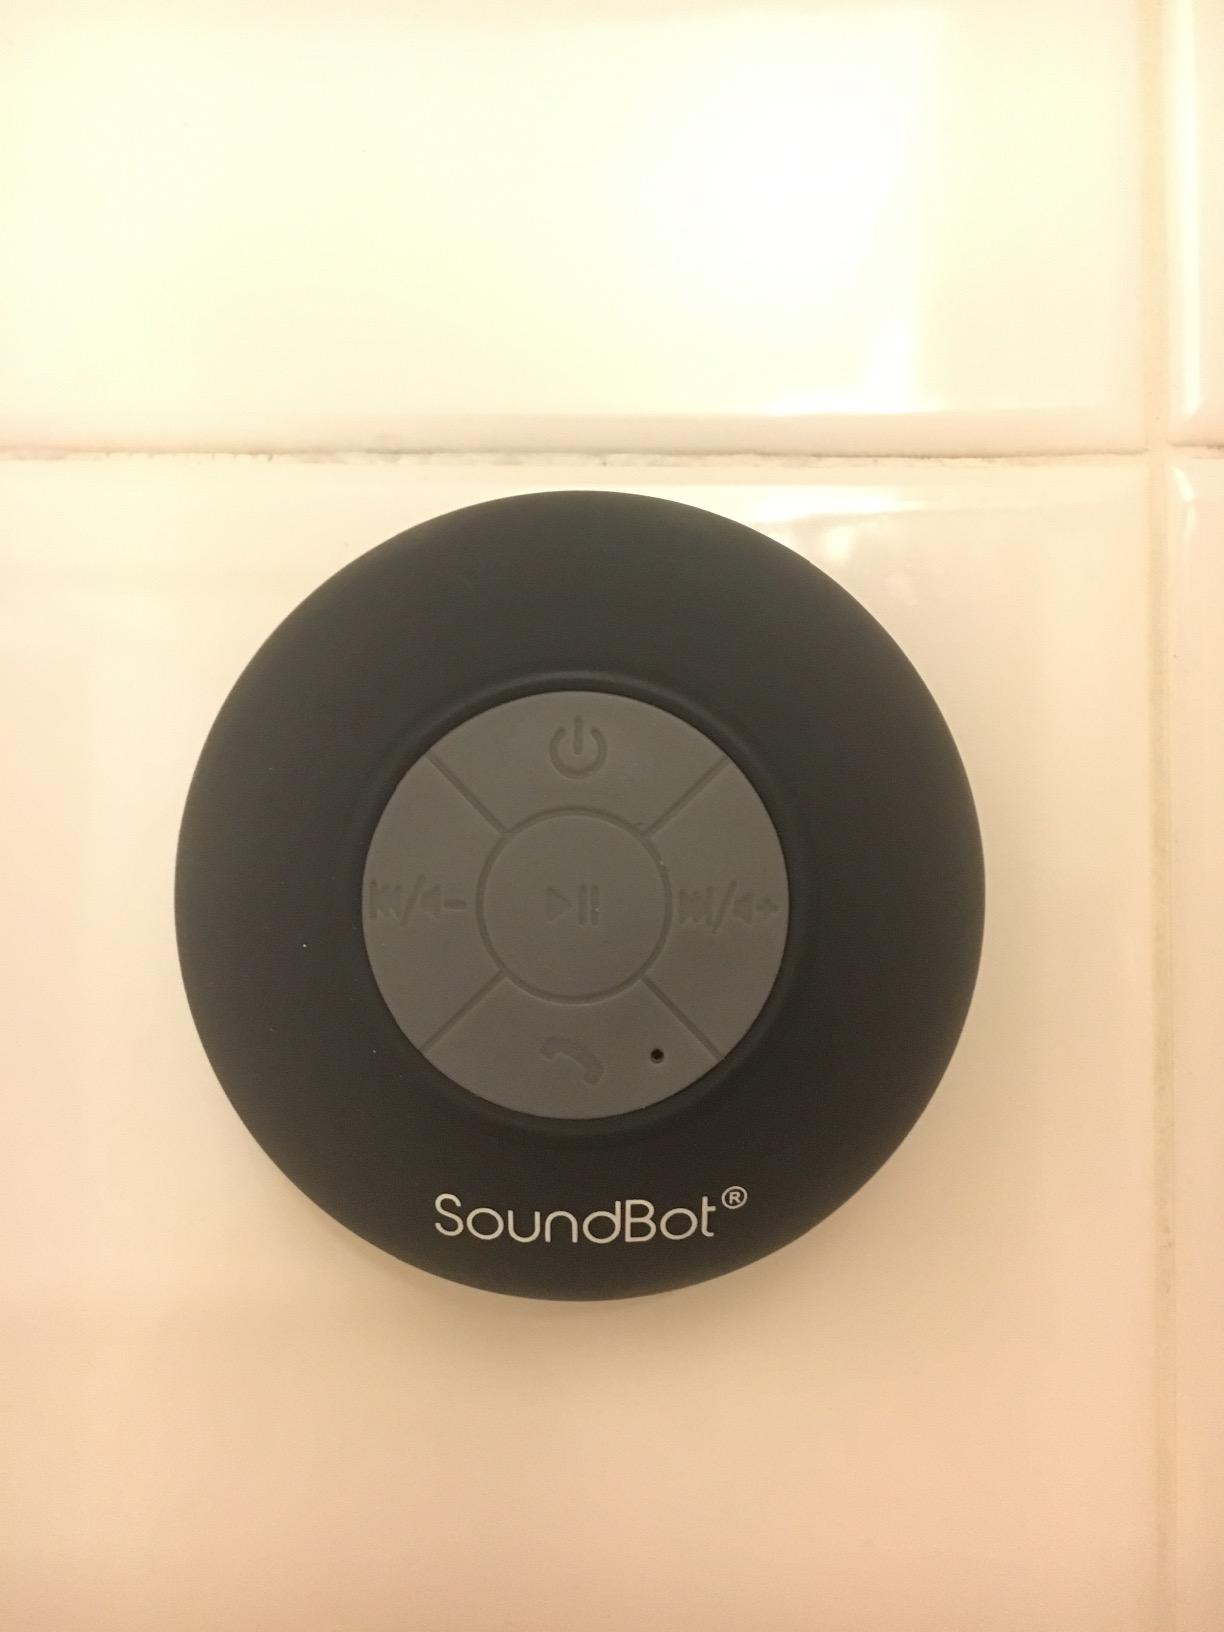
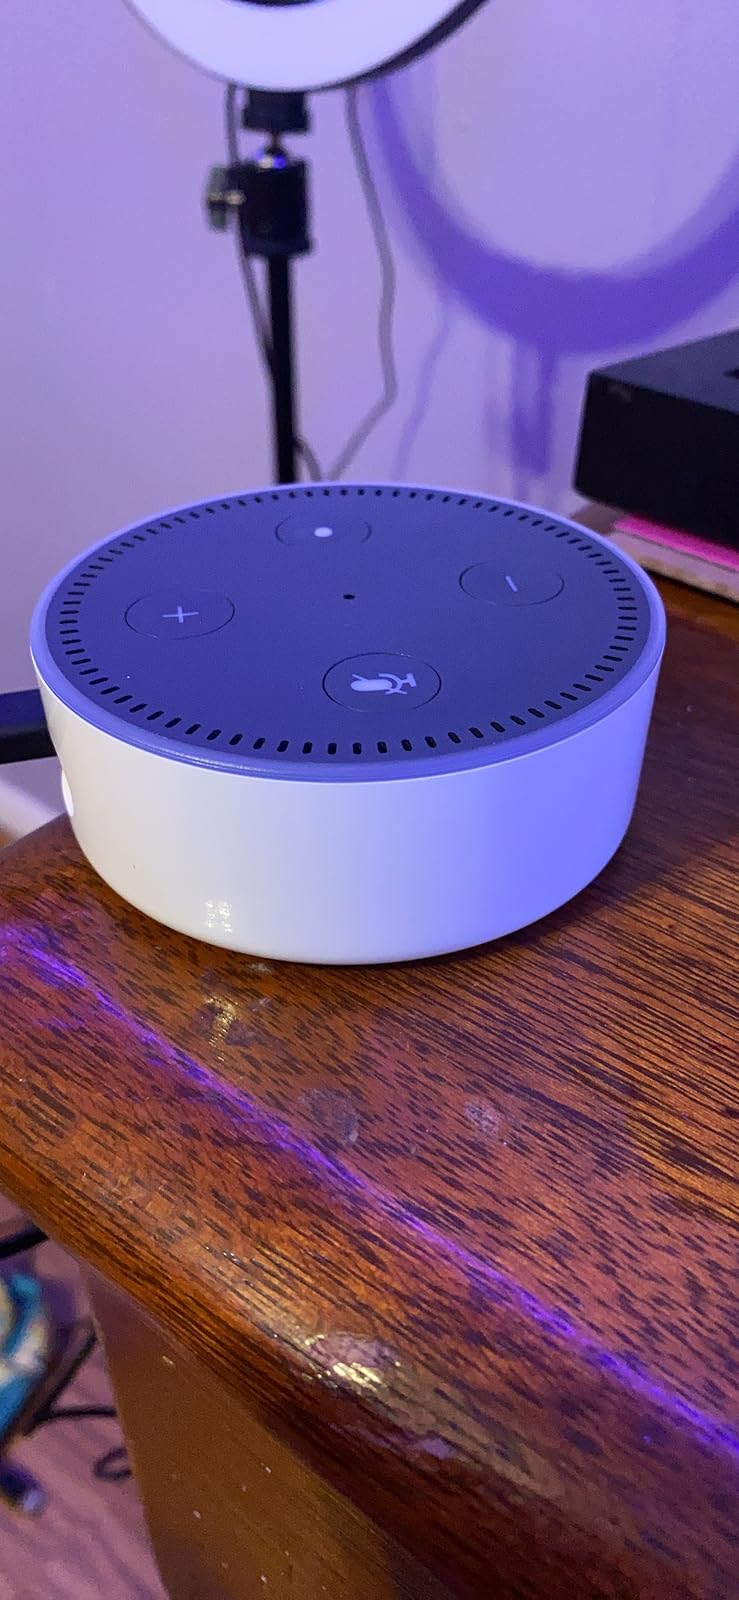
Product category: speaker
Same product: no